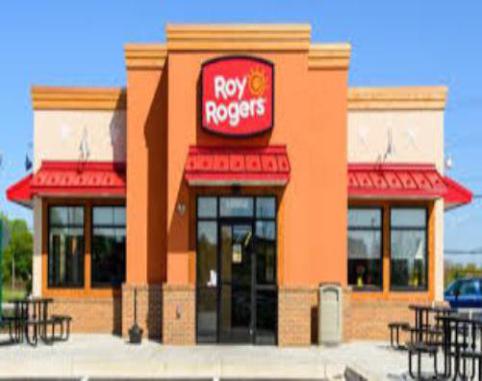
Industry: Food